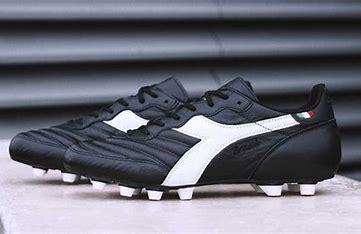
Brand: Diadora
Model: 100